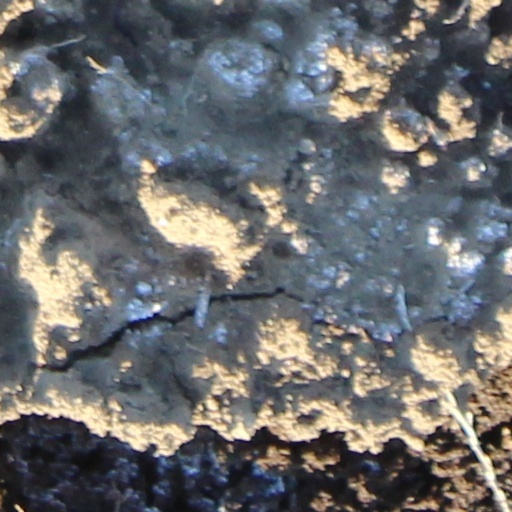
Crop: wheat